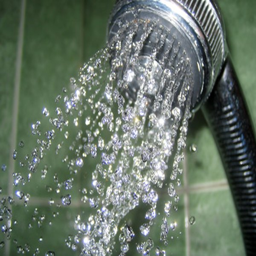
cutting back on long showers is just one of the things you can do to save money every day .